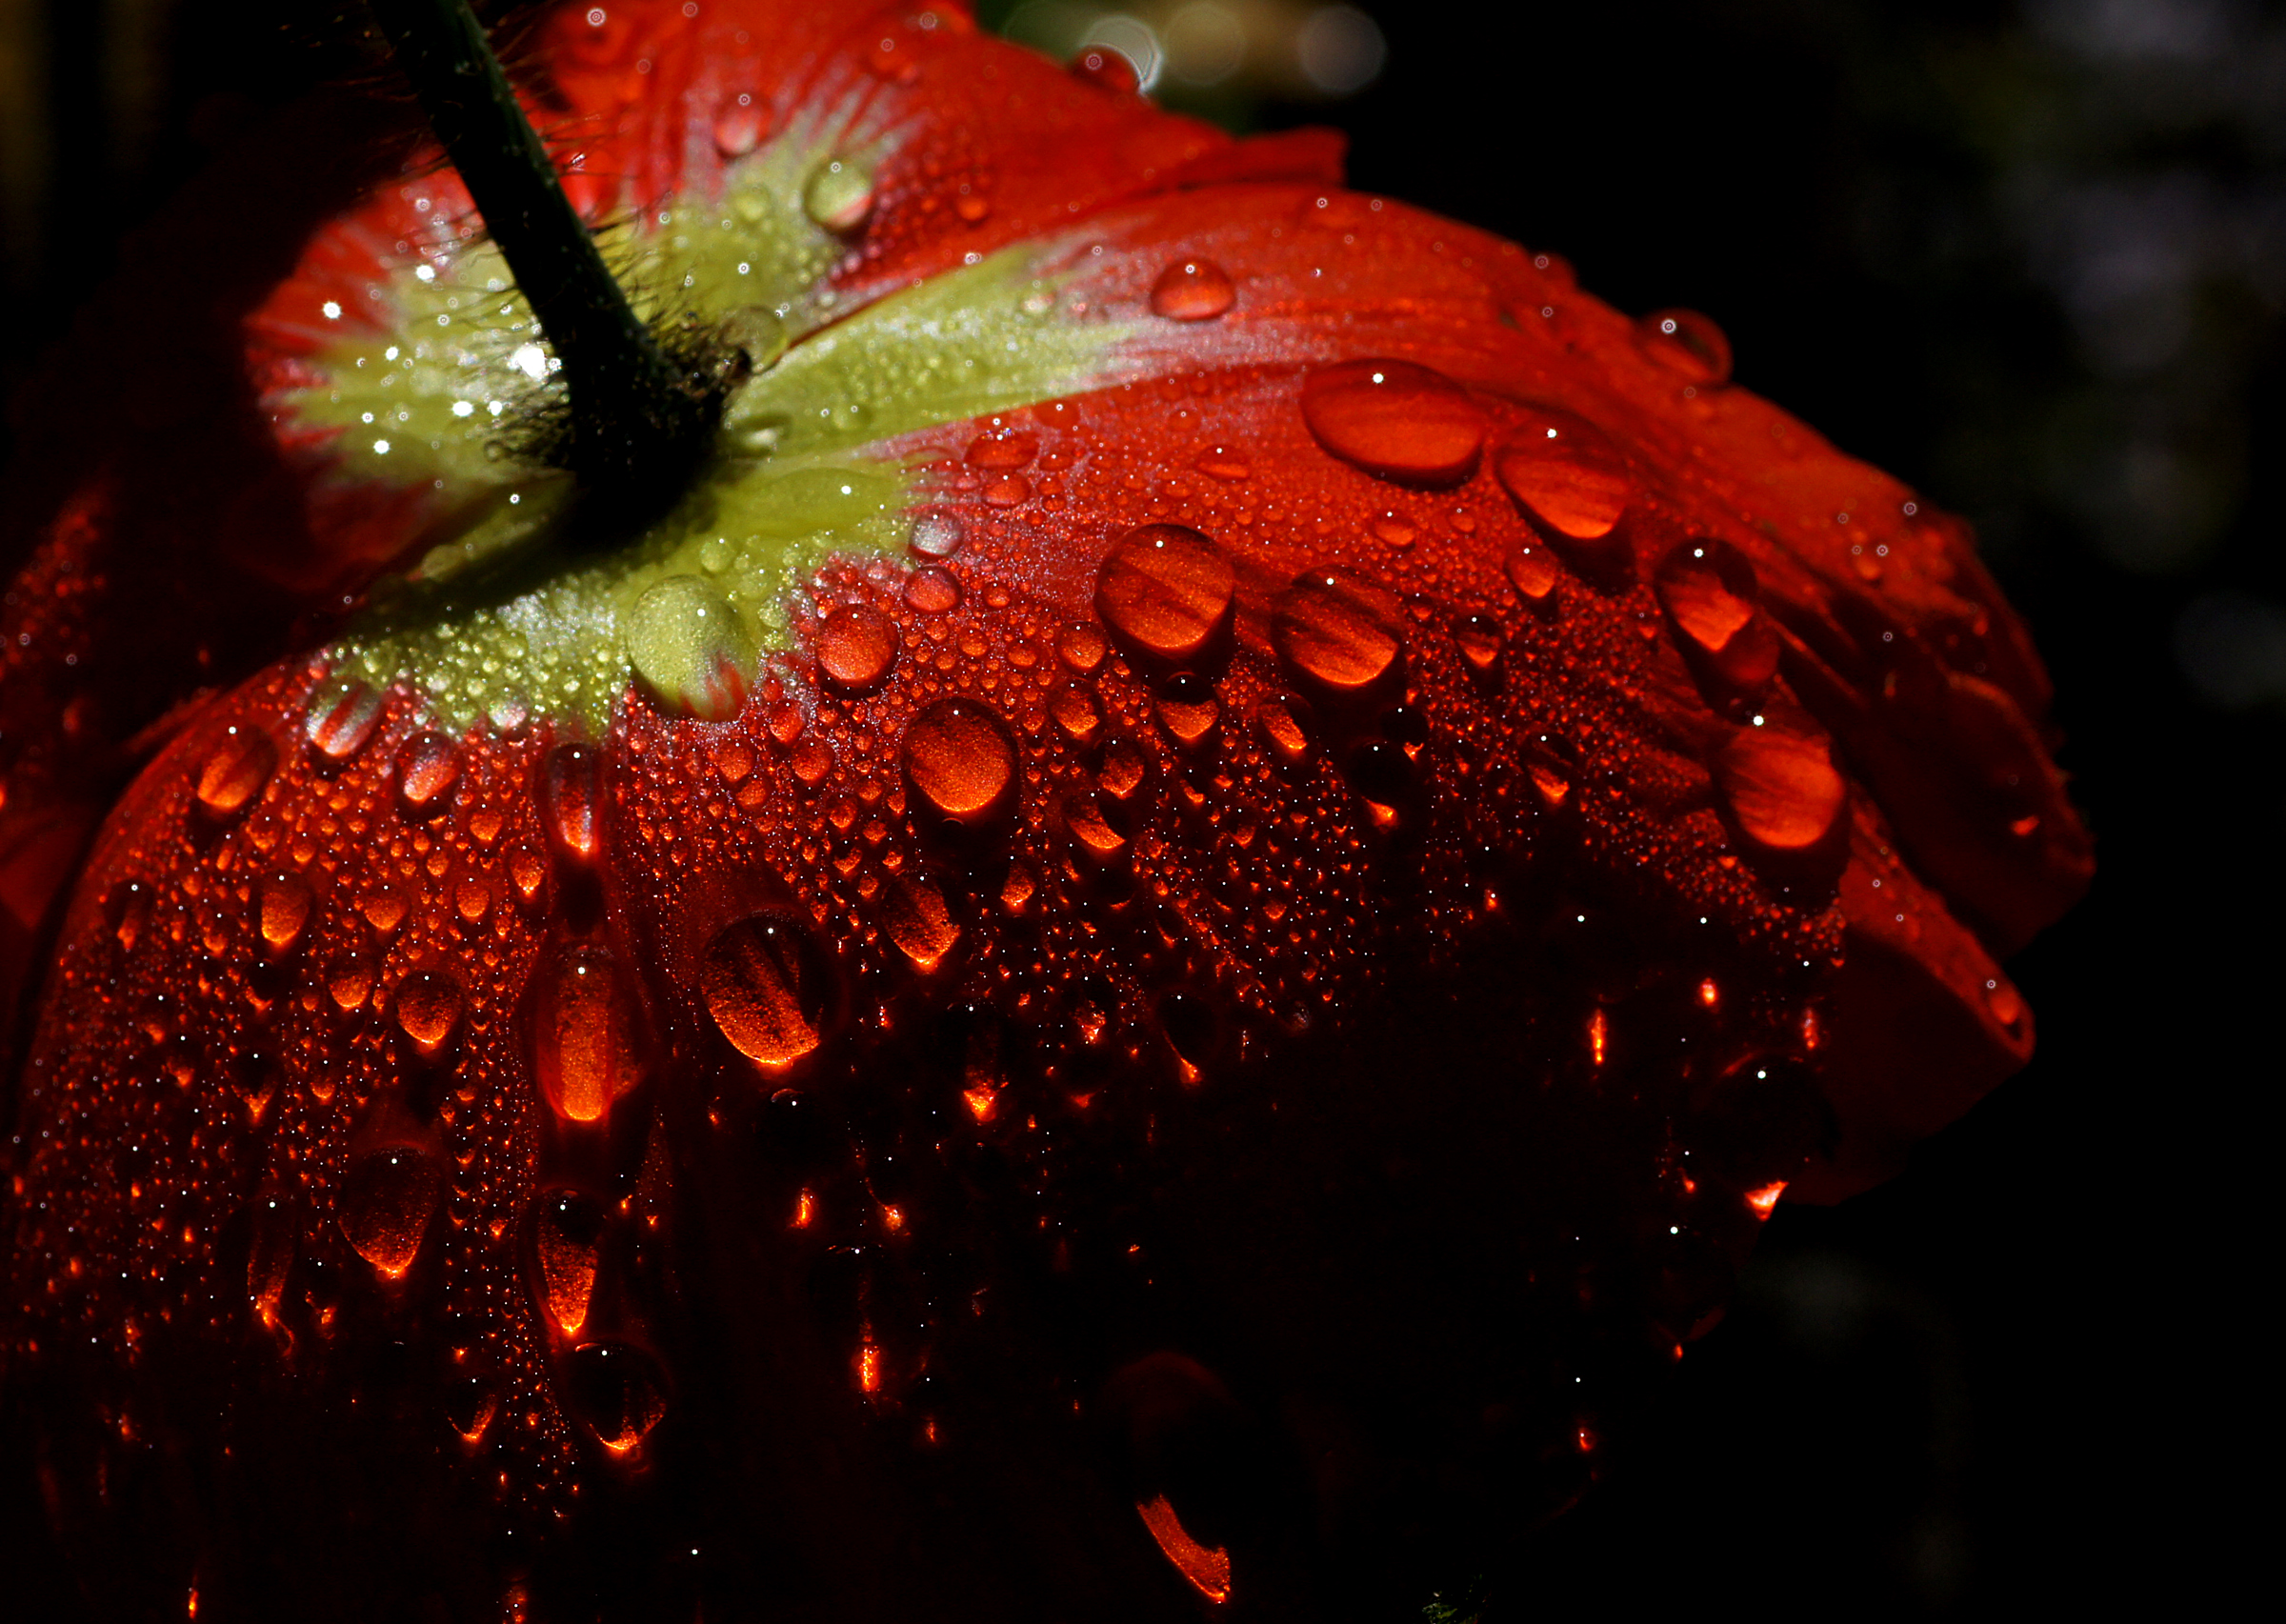
water, dew, plant, leaf, flower, petal, red, produce, autumn, darkness, close up, redflower, poppy, sonydslra580, tamron90mmmacro, waterdrops, macro photography, flowering plant, land plant